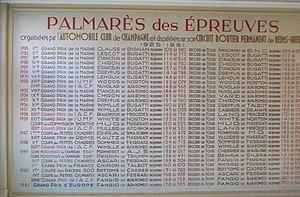
fresque du palmarès, au siège de l'Automobile_club_de_Champagne_de 1925 à 1951.
Le circuit de Reims-Gueux, connu également sous le nom de circuit de Reims était un circuit de forme triangulaire spectaculaire situé à environ 5 km à l'ouest de Reims entre les villages de Thillois et de Gueux.
Le Grand Prix de France 1951, disputé sur le circuit de Reims-Gueux le 1ᵉʳ juillet 1951, est la onzième épreuve du championnat du monde de Formule 1 courue depuis 1950 et la quatrième manche du championnat 1951. Il fut également dénommé Grand Prix d'Europe 1951.